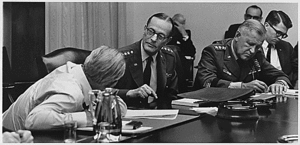
La guerre du Viêt Nam est une guerre qui se déroule au Viêt Nam et oppose, de 1955 à 1975, d'une part la république démocratique du Viêt Nam avec son armée populaire vietnamienne — soutenue matériellement par le bloc de l'Est et la Chine — et le Front national de libération du Sud Viêt Nam, et d'autre part la république du Viêt Nam, militairement soutenue par l'armée des États-Unis appuyée par plusieurs alliés.